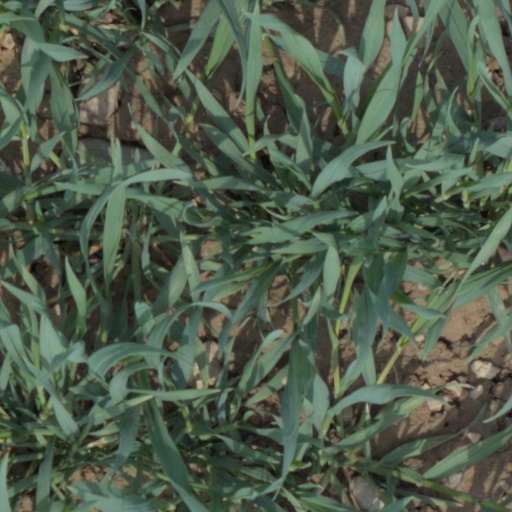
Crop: wheat